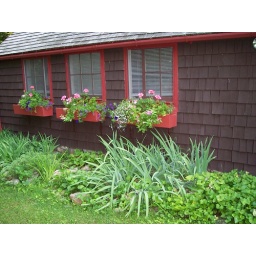
window boxes at bird in hand